Crooklyn

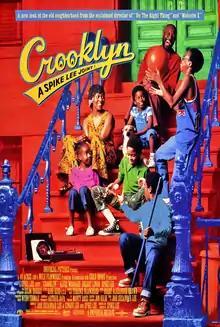
Theatrical release poster

Crooklyn is a 1994 American comedy-drama film produced and directed by Spike Lee, who wrote it with his siblings Joie and Cinqué. Taking place in the Bedford–Stuyvesant neighborhood of Brooklyn, New York, during the summer of 1973, the film primarily centers on a young girl named Troy Carmichael (played by Zelda Harris in her film debut), and her family. Troy learns life lessons through her rowdy brothers Clinton, Wendell, Nate, and Joseph; her loving but strict mother Carolyn (Alfre Woodard), and her naive, struggling father Woody (Delroy Lindo).